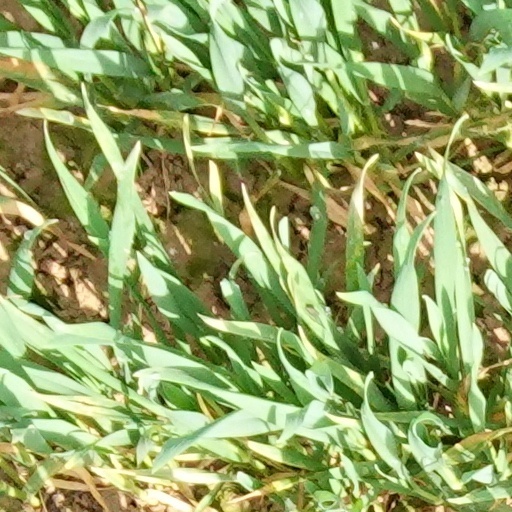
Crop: wheat